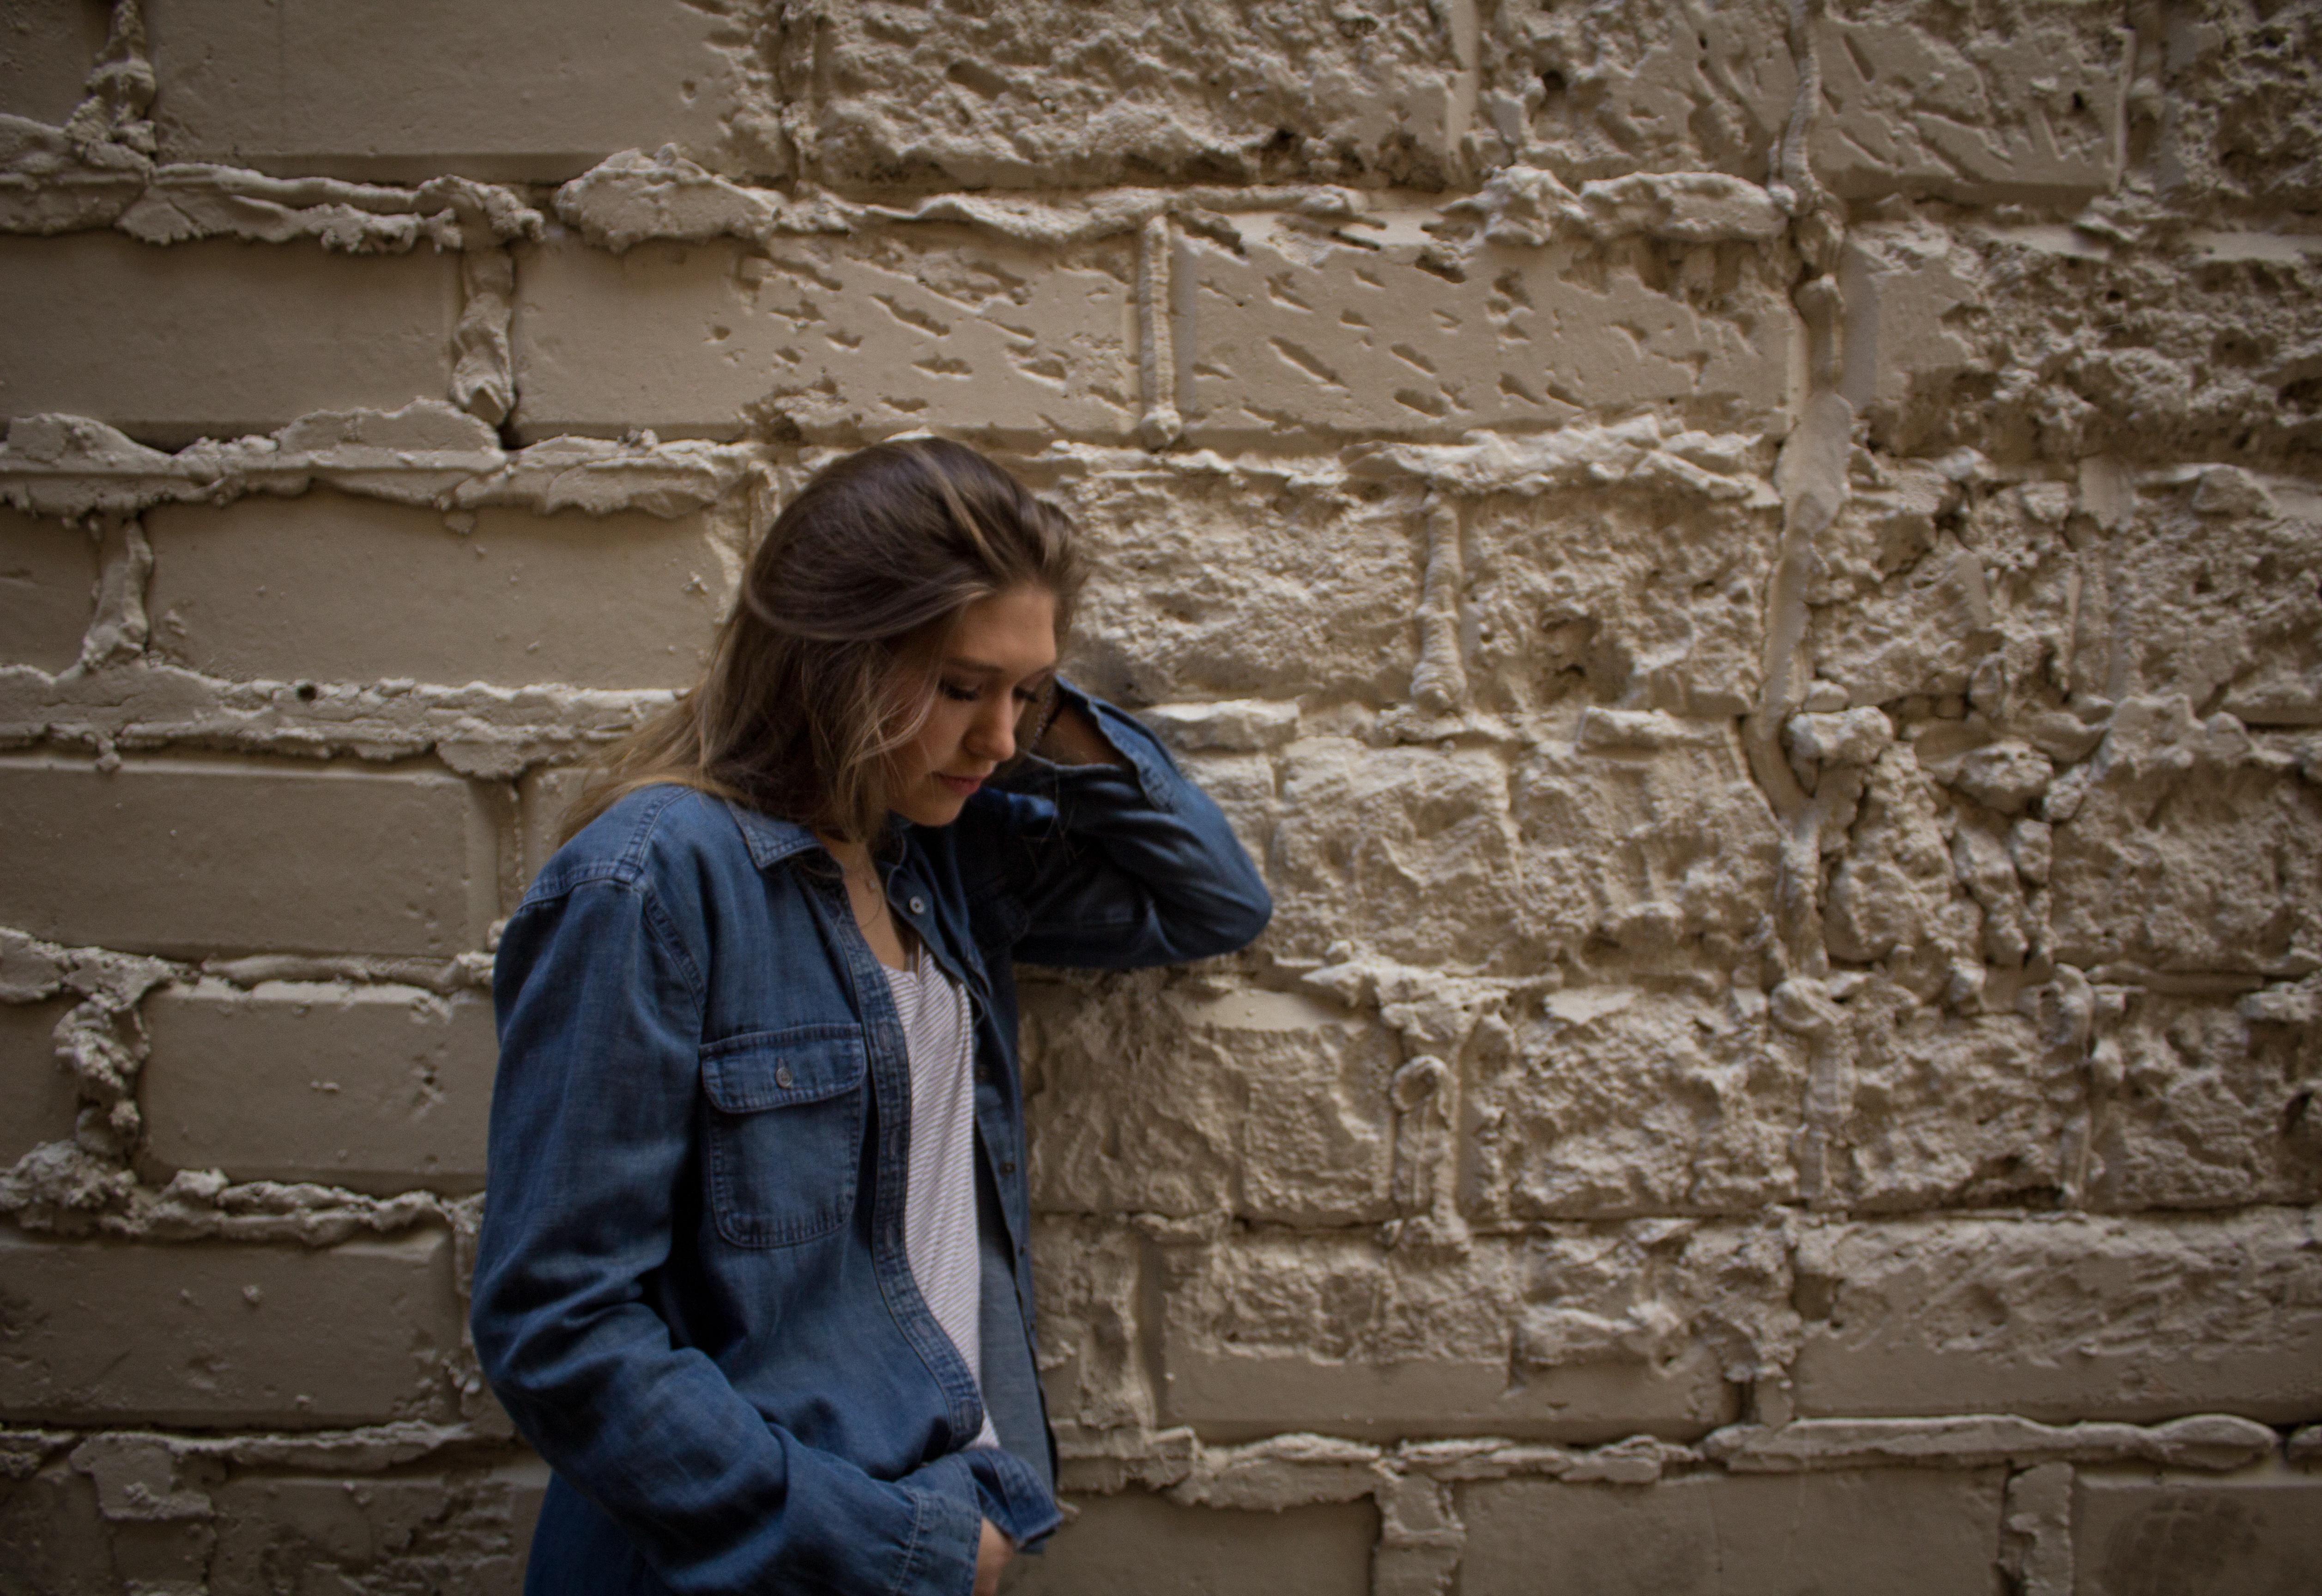
person, wall, portrait, sitting, material, temple, photograph, human positions